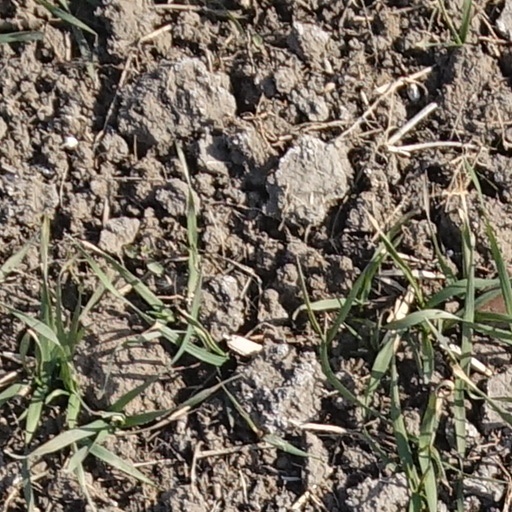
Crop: wheat